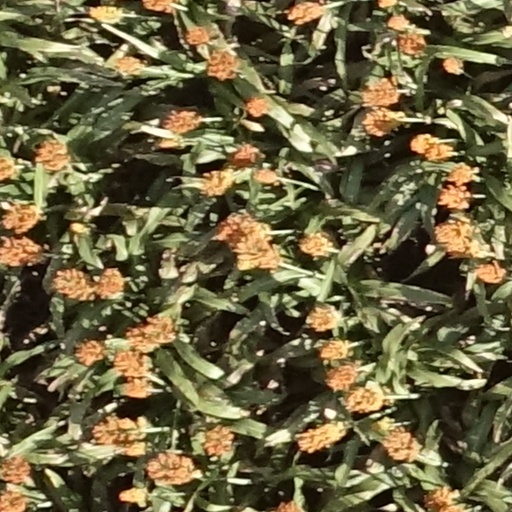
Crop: sorghum